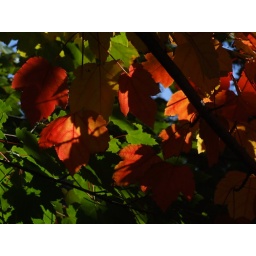
A Sweet Gum tree in a neighbood yard shows the first signs of autumn.